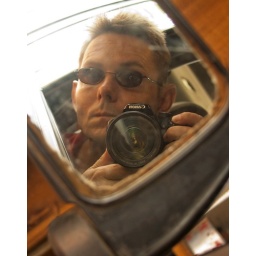
Me in a dirty car mirror